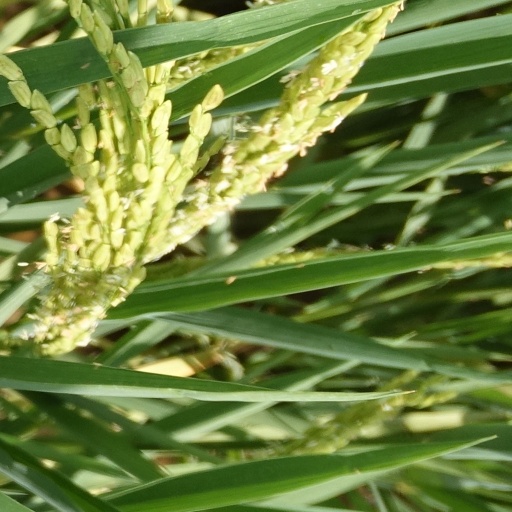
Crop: rice